Avinash Sachdev

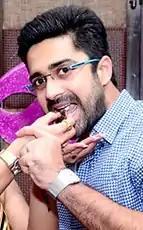
Sachdev in 2015

Avinash Sachdev (born 22 August 1986) is an Indian actor. He began his career with roles in television commercials. Following appearances in television series, Sachdev gained notable roles for his portrayal as Dev Purohit in the Zee TV drama series "Chotti Bahu" (2008–2012) and Shlok Agnihotri in the StarPlus romantic drama "Iss Pyaar Ko Kya Naam Doon? Ek Baar Phir" (2013–2015).